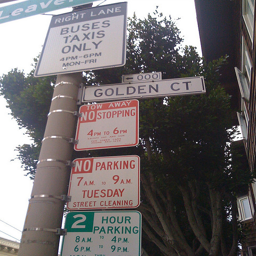
A street pole with six different signs such as "2 Hour Parking 8am-4pm 6pm9pm".
a pole with a lot of street signs attached to it
A bunch of signs on a pole on the street.
A picture of a variety of street signs.
Street light covered with different street signs, including street name and parking rules.